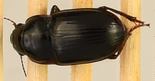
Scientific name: Euryderus grossus
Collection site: Central Plains Experimental Range NEON (CPER), plot CPER_003